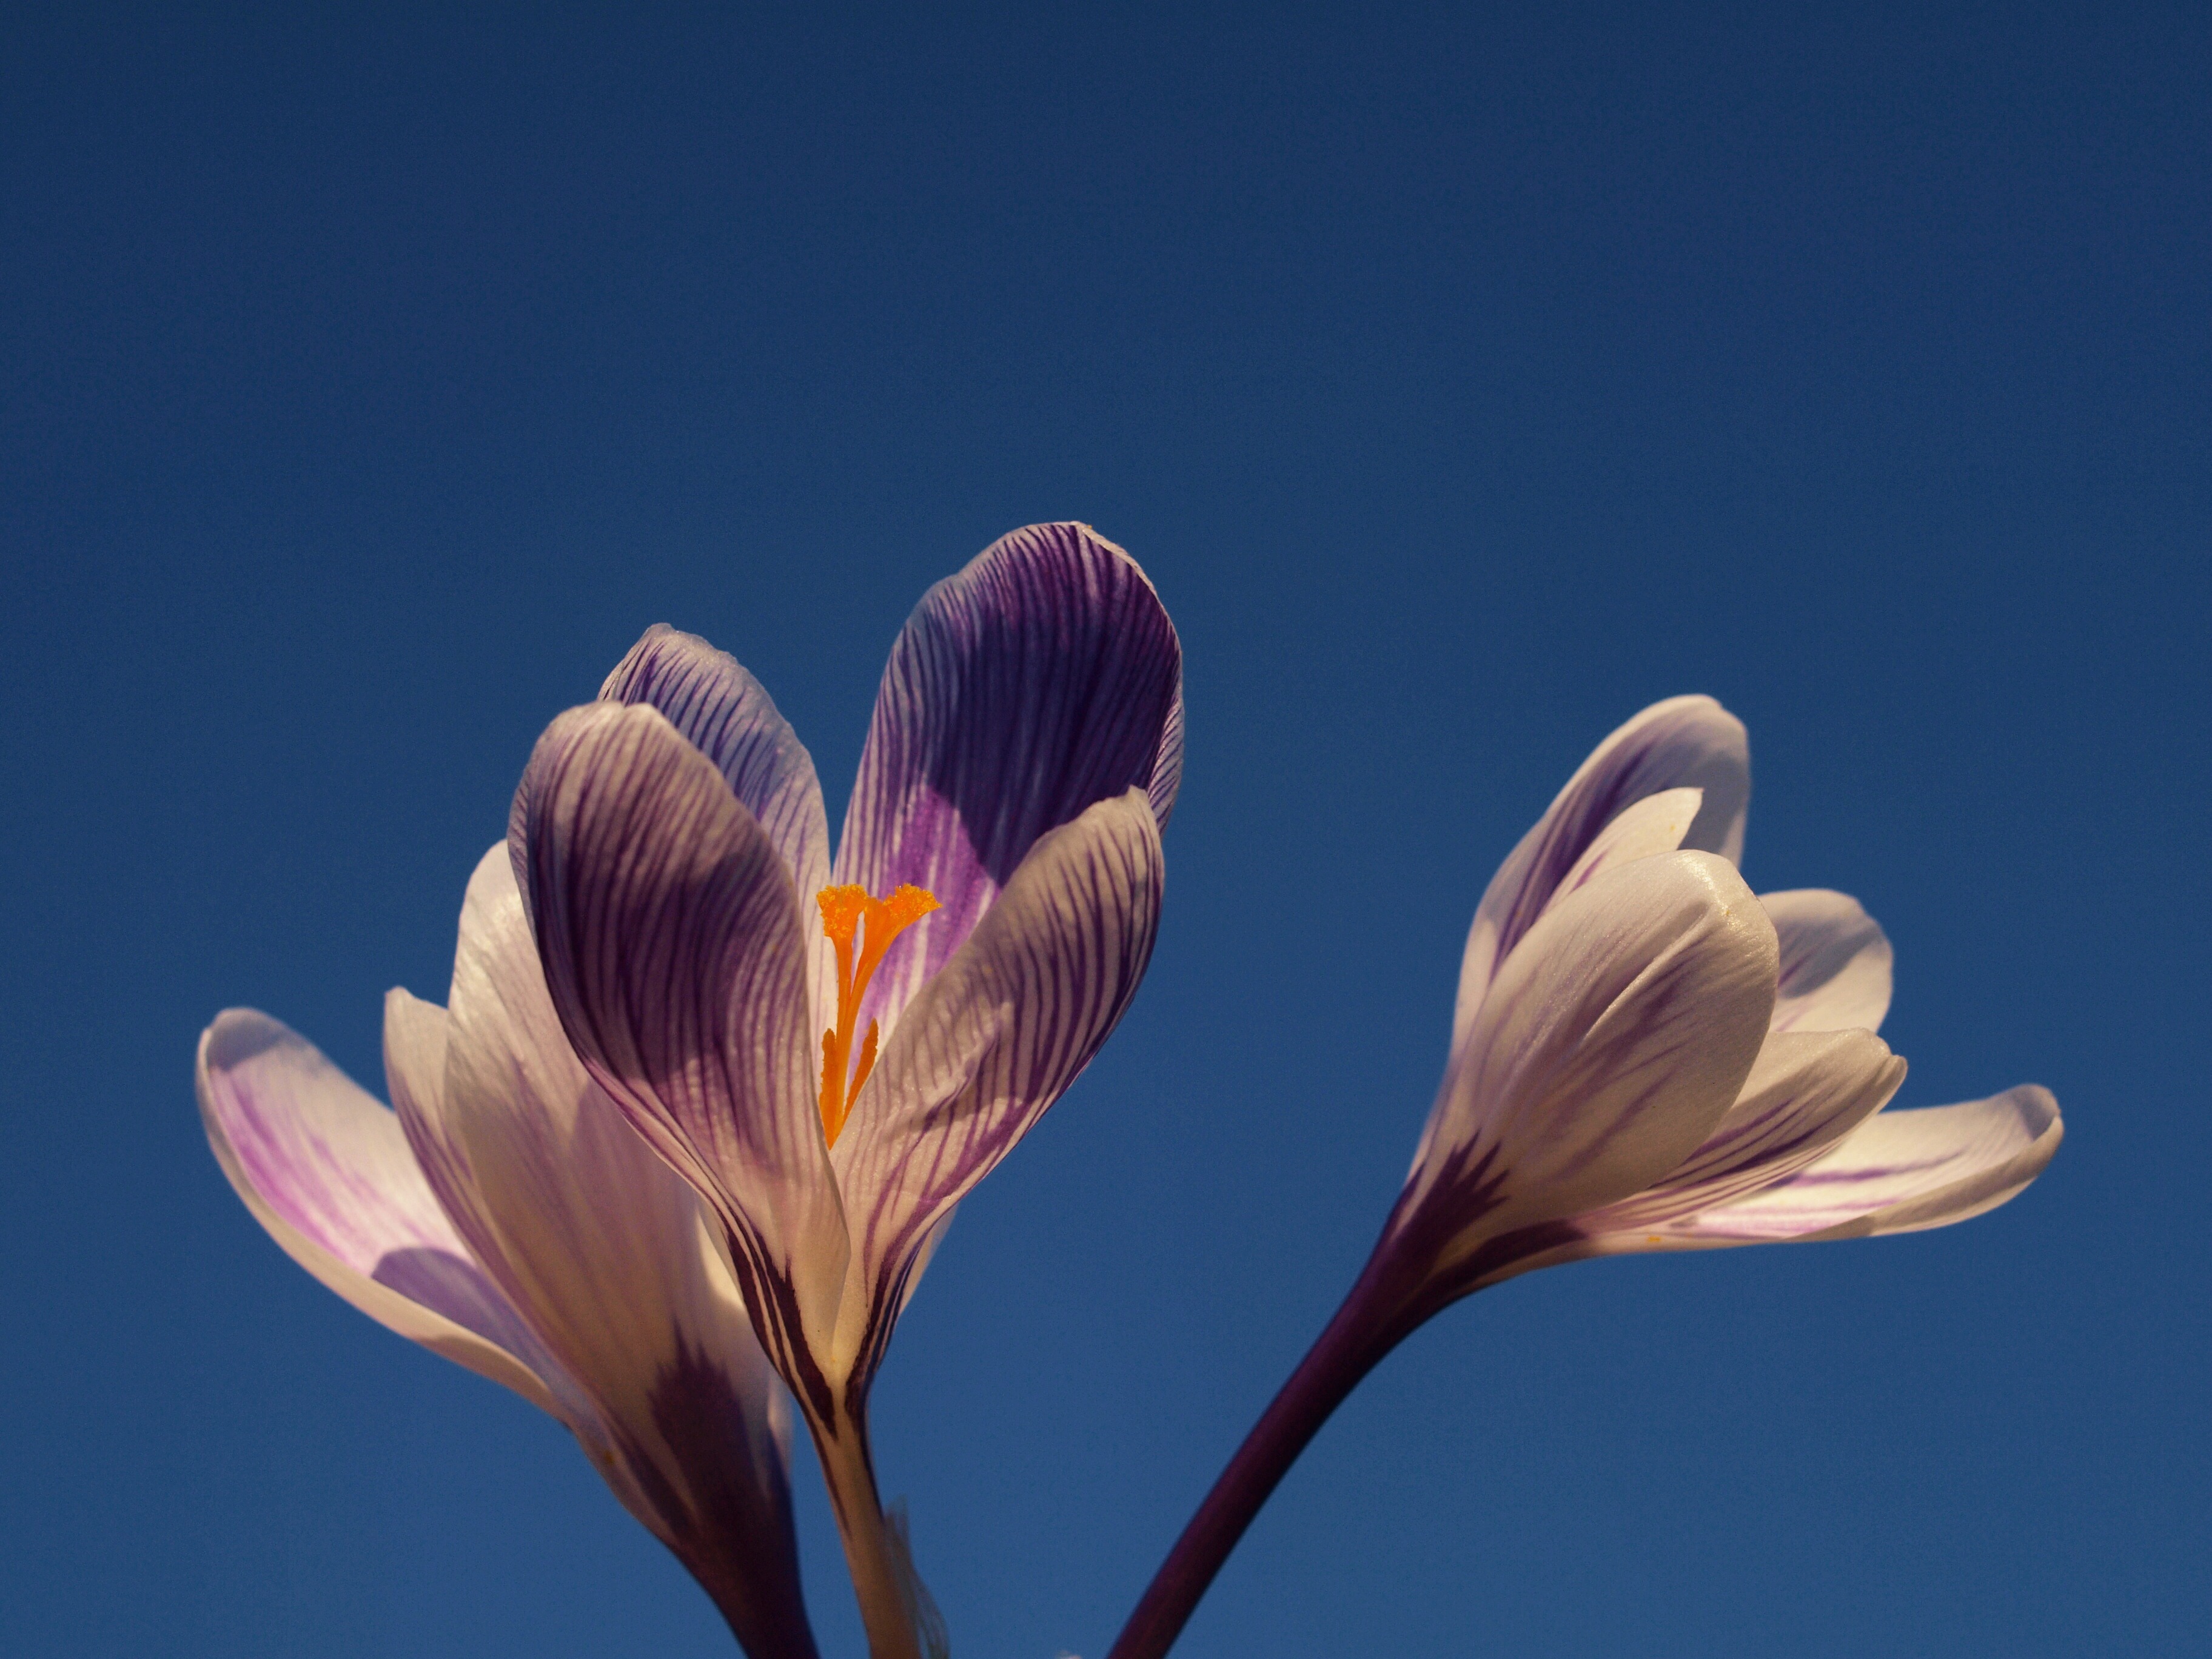
blossom, plant, sky, photography, stem, leaf, flower, petal, bloom, floral, environment, spring, herb, natural, botany, agriculture, flora, botanical, wildflower, close up, outdoors, vegetation, springtime, lilac, crocus, horticulture, organic, macro photography, flowering plant, land plant